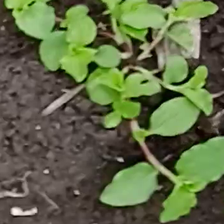
Weed species: Kena_(Commplina_benghalensio)